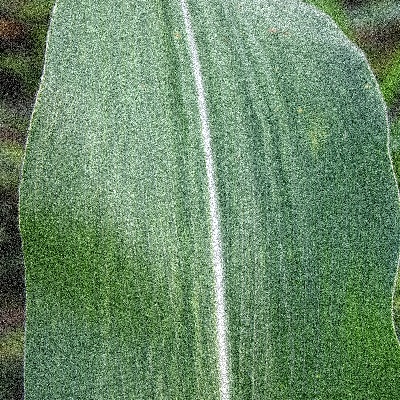
Label: Corn_(Maize)___Leaf_Spot